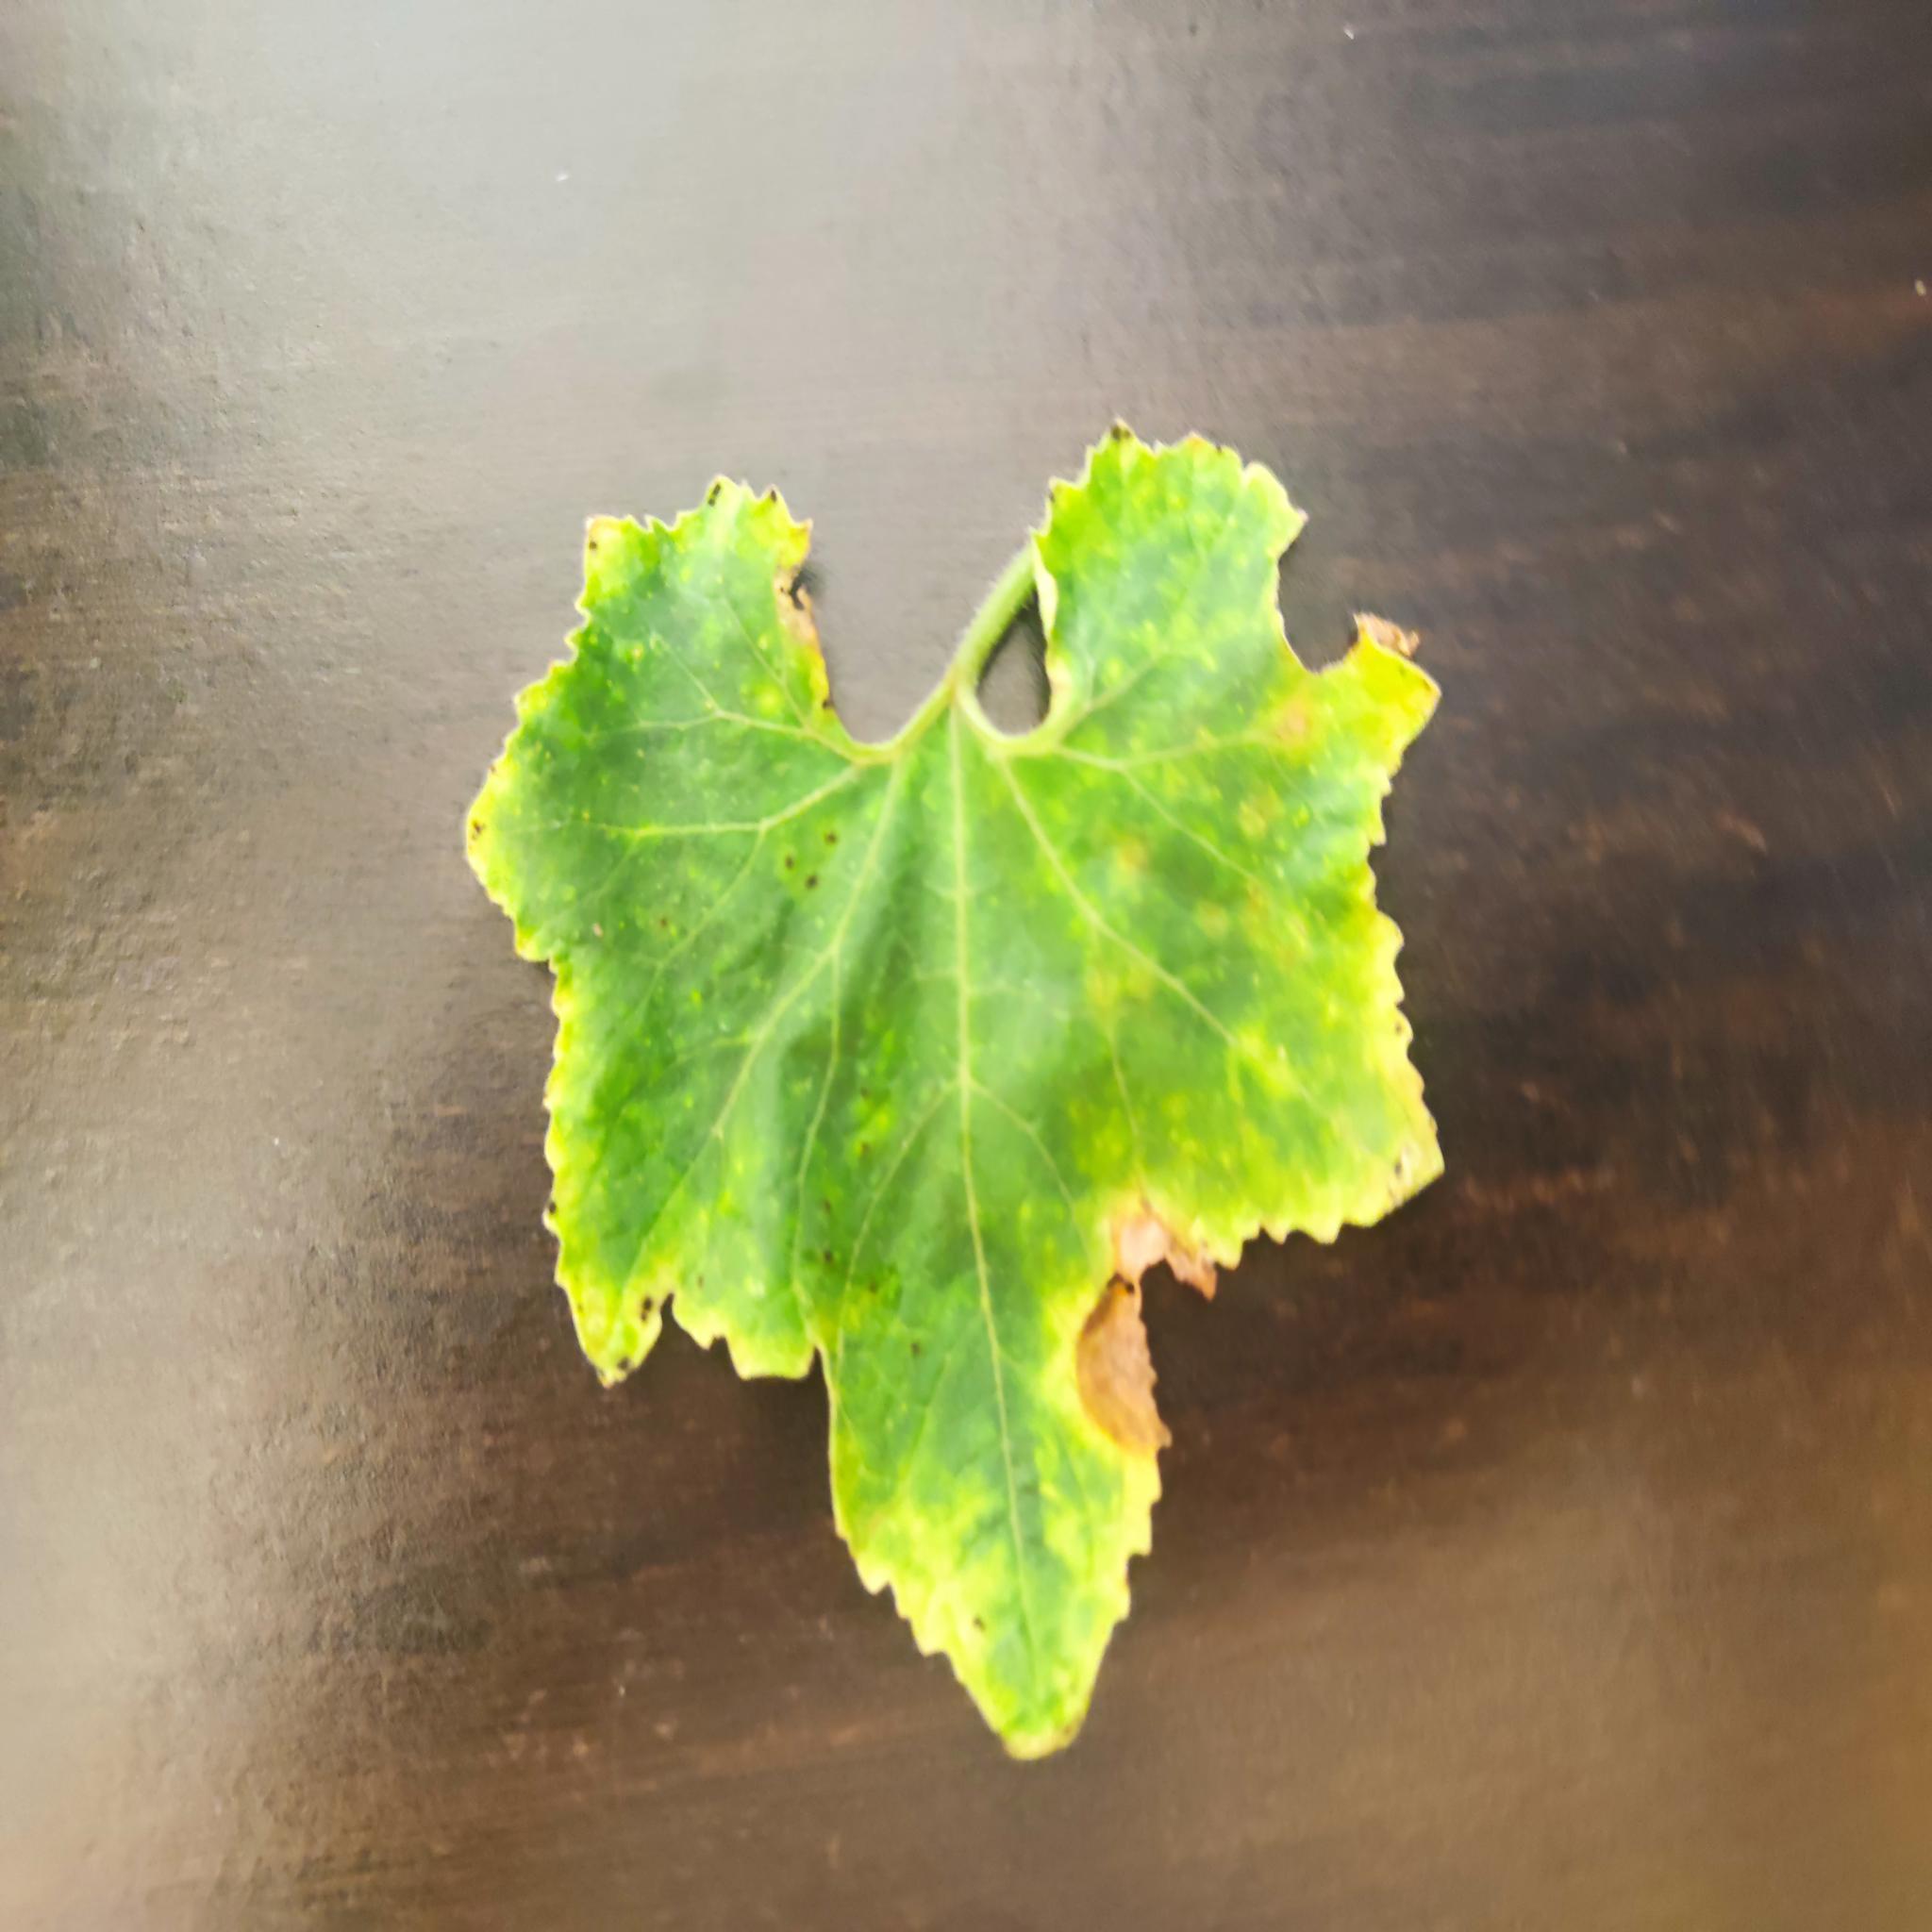
Label: Aphid